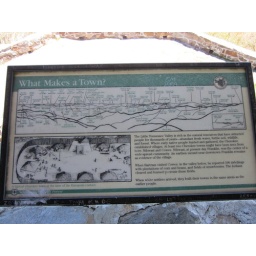
sign in tower